Llanbeblig Book of Hours

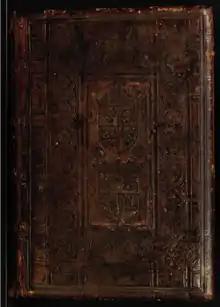
The 16th century gold tooled covers of the Llanbeblig Hours.

The Llanbeblig Book of Hours is an illuminated manuscript in the National Library of Wales (NLW MS 17520A) that dates from the close of the fourteenth century.